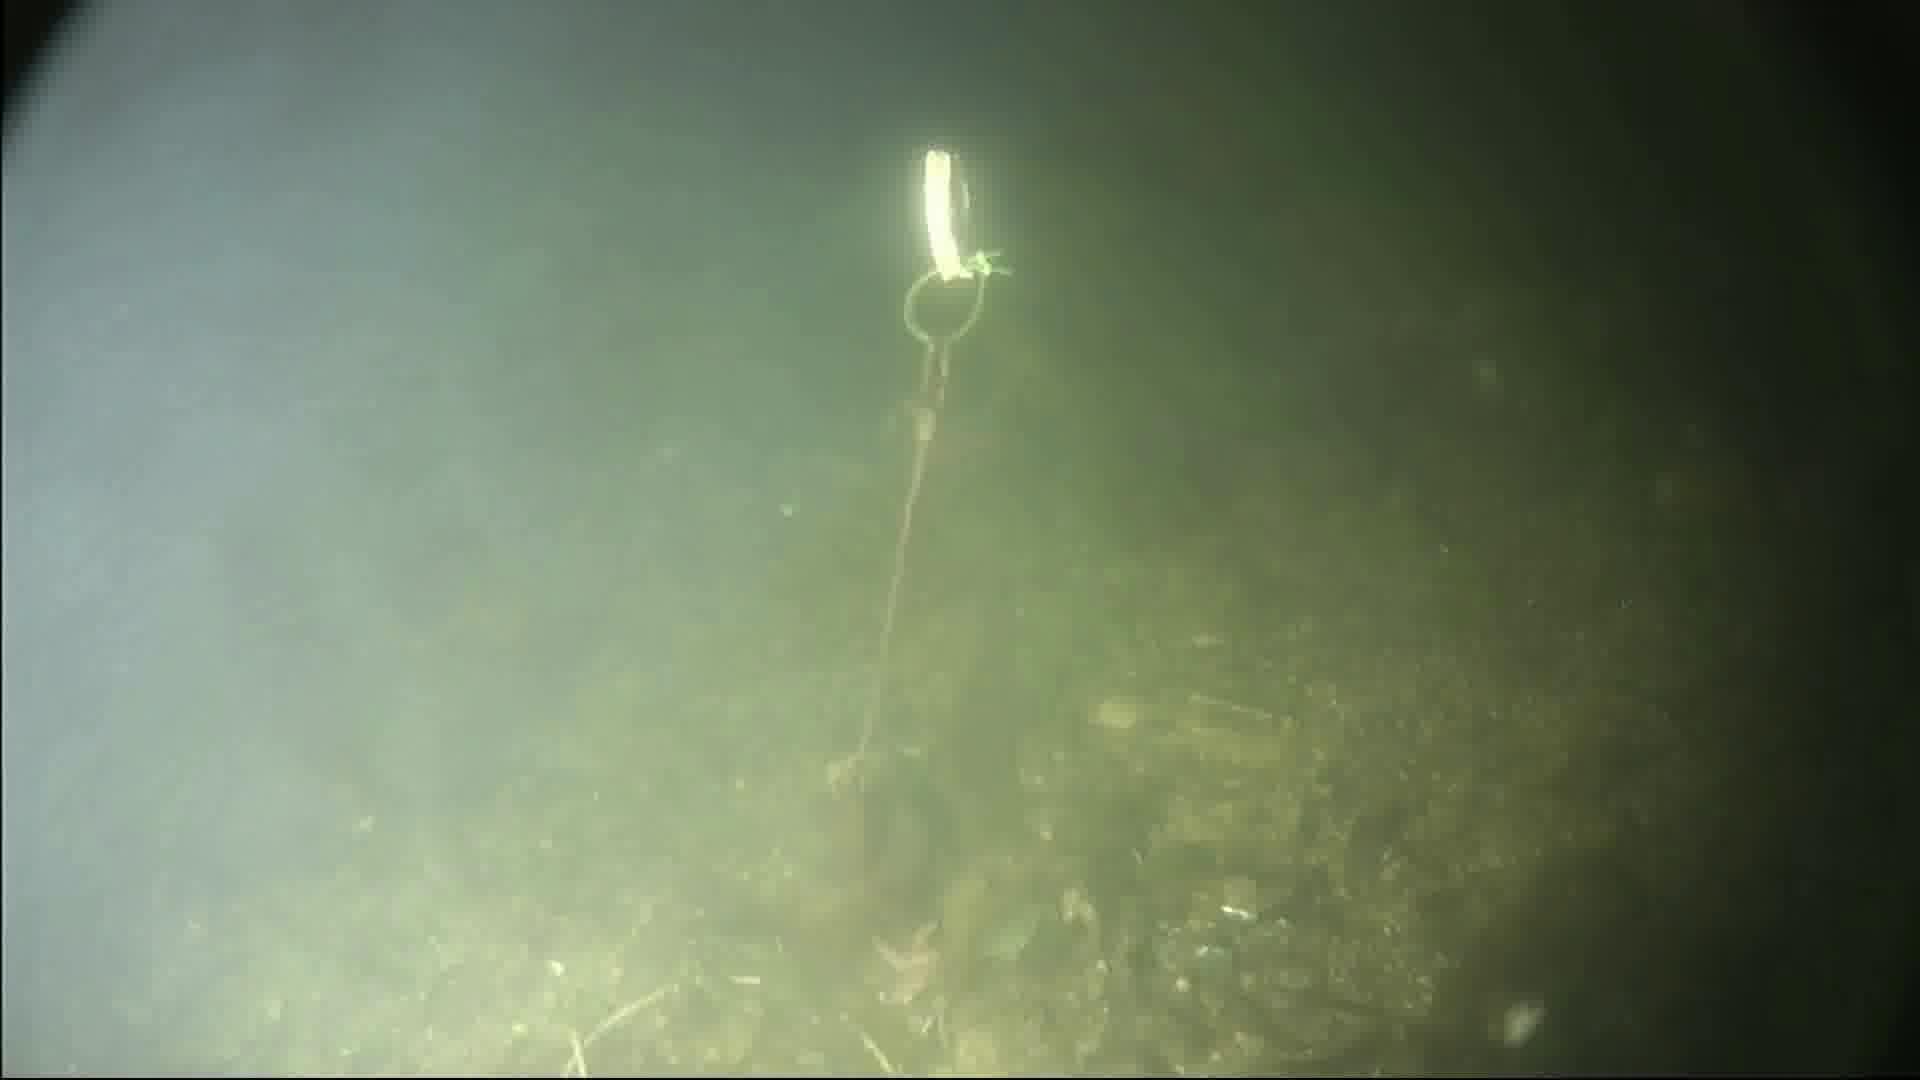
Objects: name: starfish
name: crab
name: small_fish